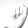
ASL letter: S